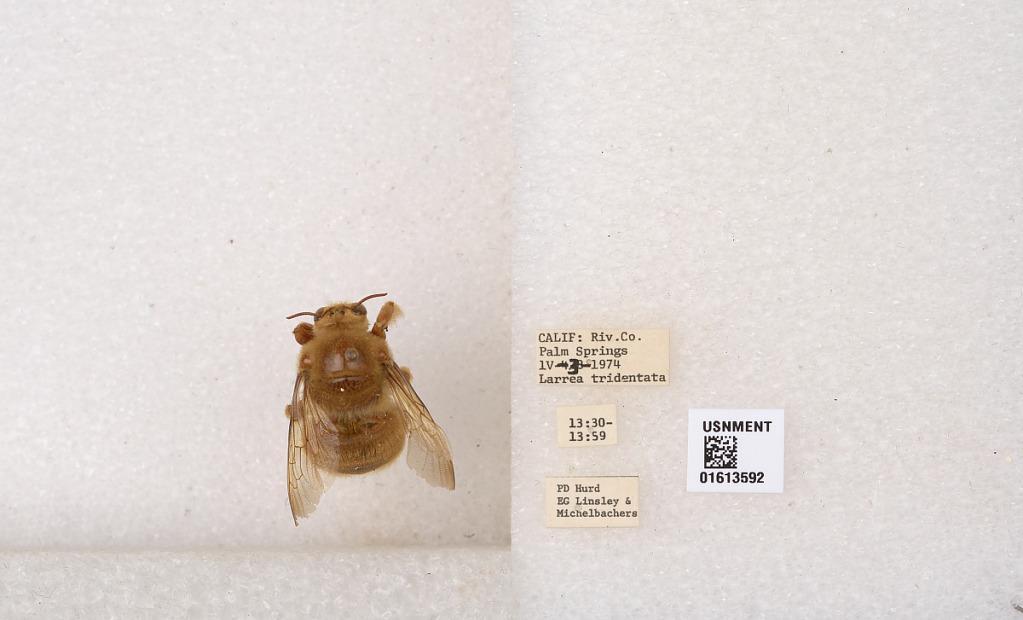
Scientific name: Xylocopa (Neoxylocopa) varipuncta Patton
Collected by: P. Hurd, E. Linsley & Michelbachers
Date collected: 1974-4-3
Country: United States
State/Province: California
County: Riverside
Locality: Palm Springs
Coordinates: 33.8303, -116.545